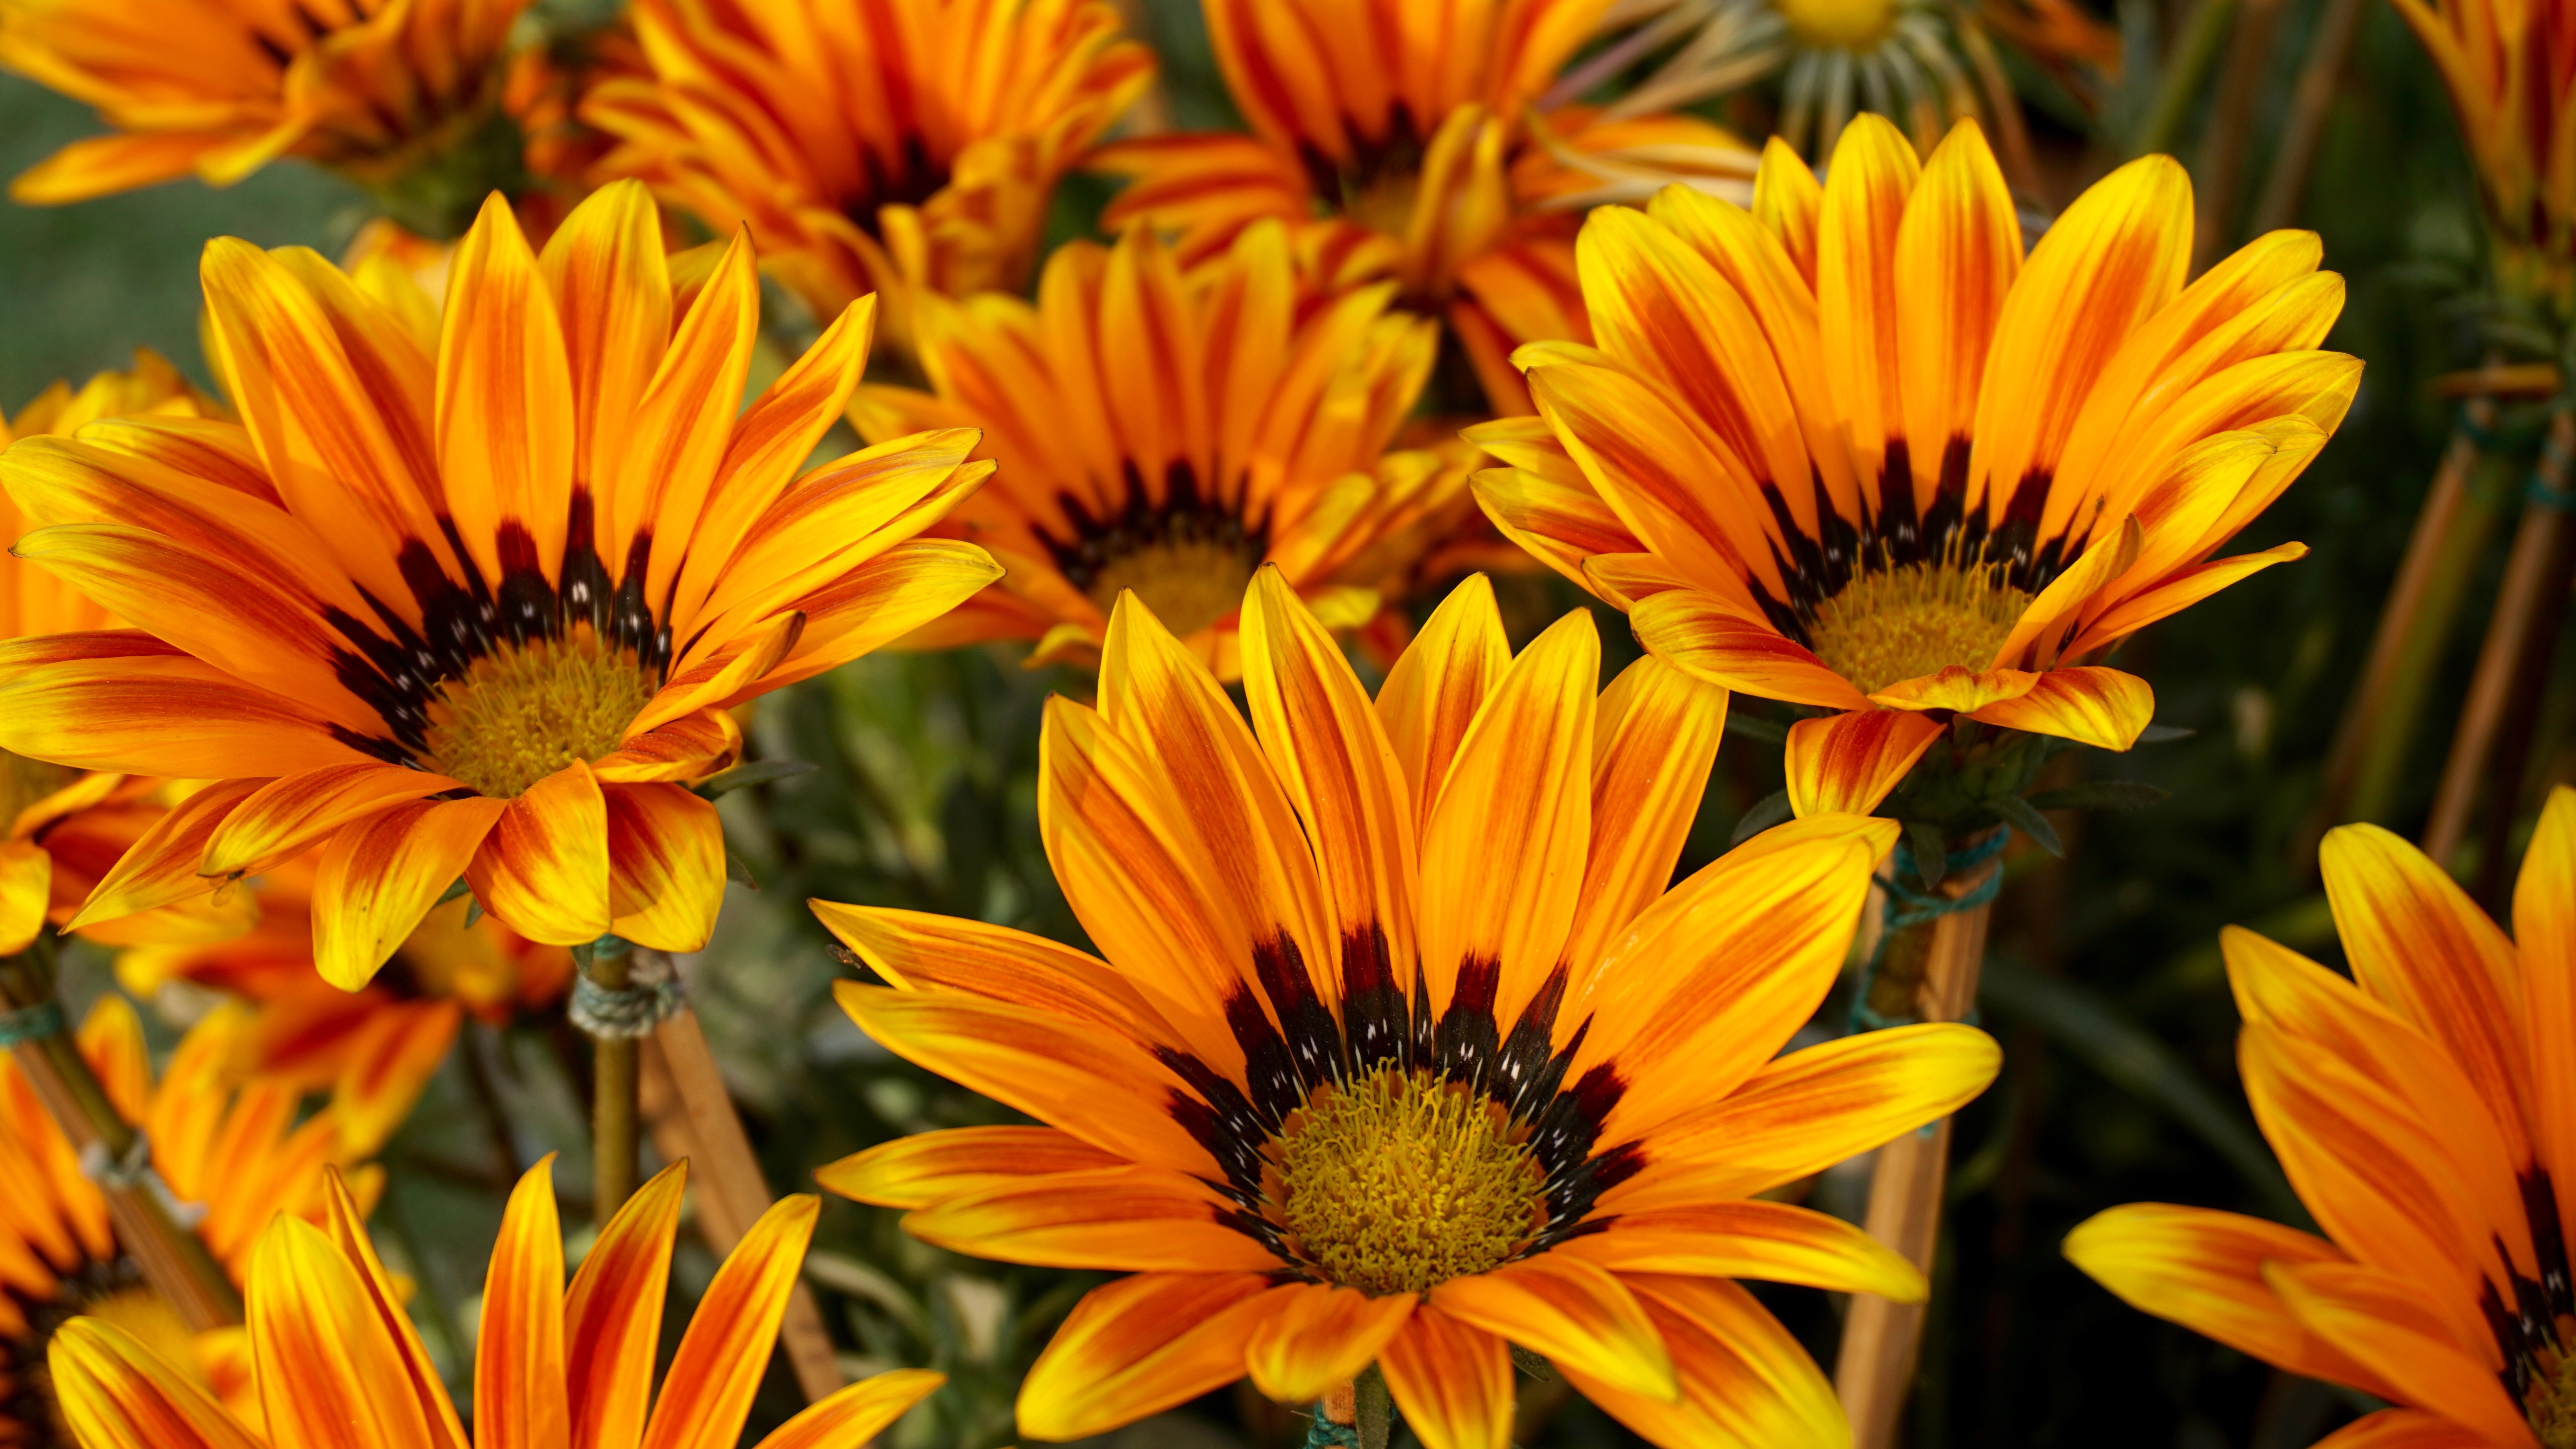
nature, plant, flower, petal, floral, orange, herb, autumn, botany, yellow, garden, flora, sunflower, wildflower, flower field, close up, gardening, petals, flower garden, bunch of flowers, macro photography, sunflower field, field of flowers, flowering plant, beautiful flowers, daisy family, calendula, orange petals, home garden, annual plant, plant stem, land plant, blanket flowers, bed of flowers, bunches of flowers